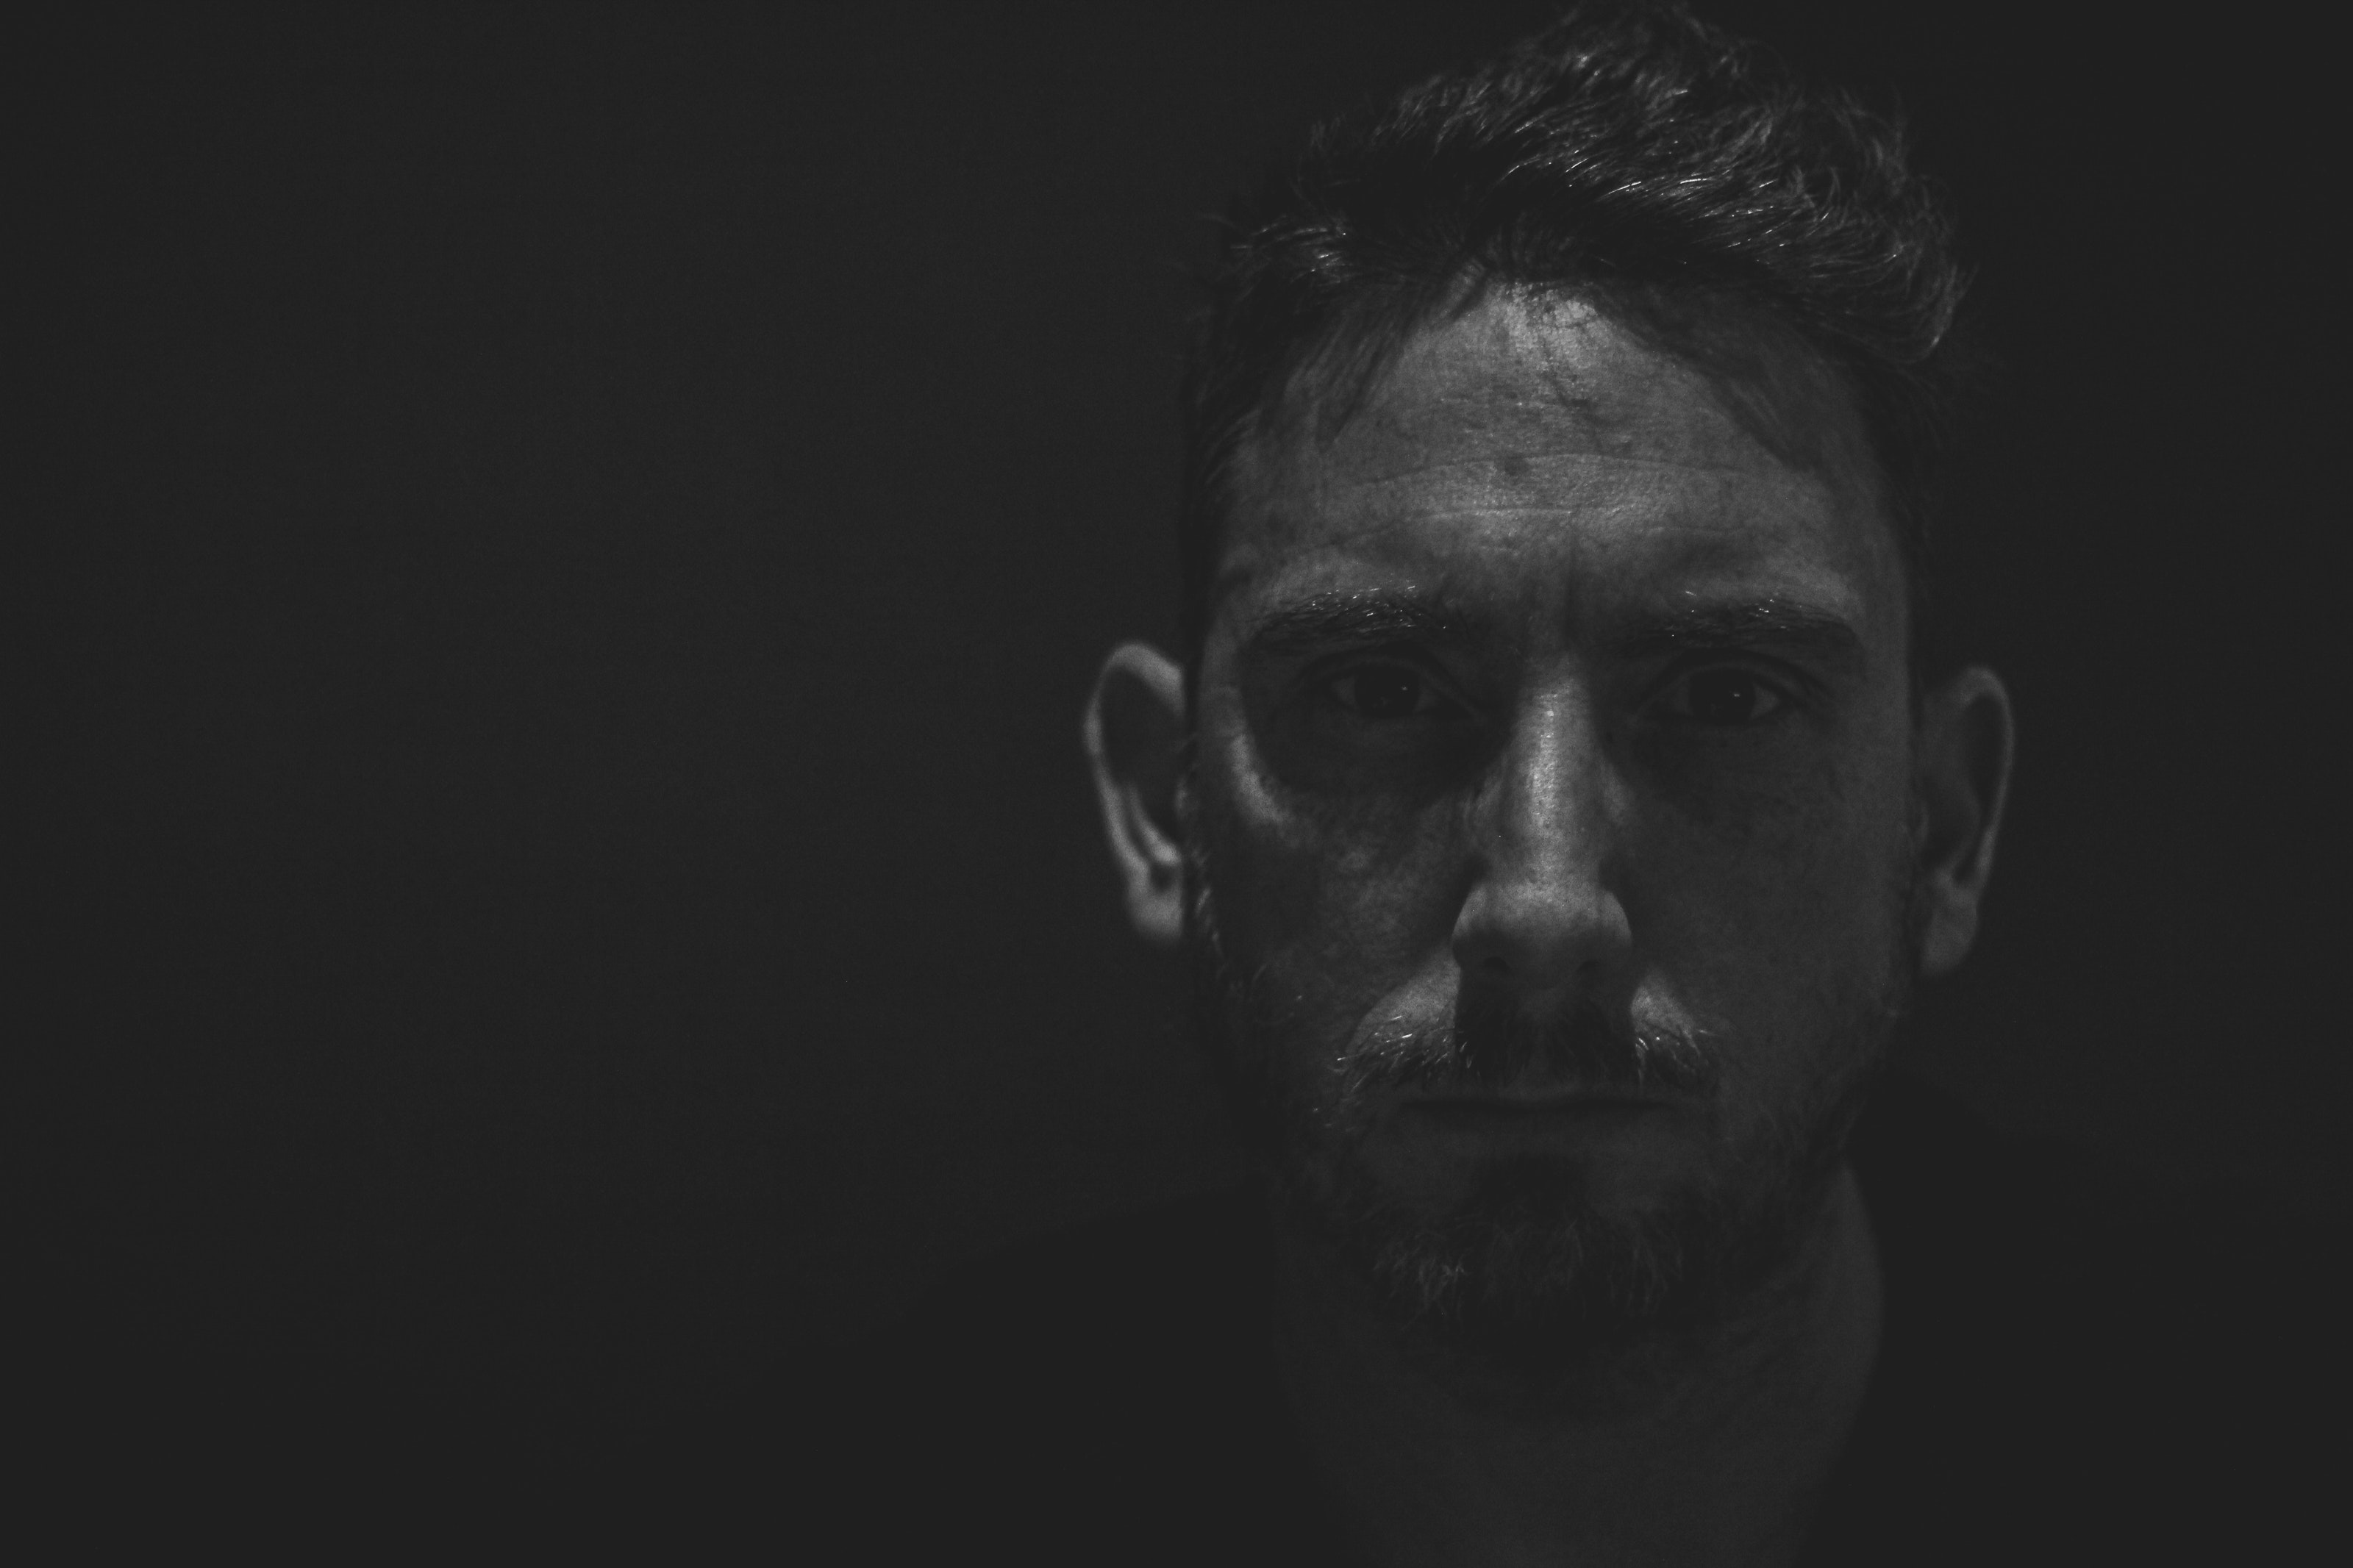
face, black, white, black and white, head, darkness, monochrome, monochrome photography, portrait, light, human, eye, photography, sky, portrait photography, room, self portrait, facial hair, jaw, style, night, flash photography, beard, art